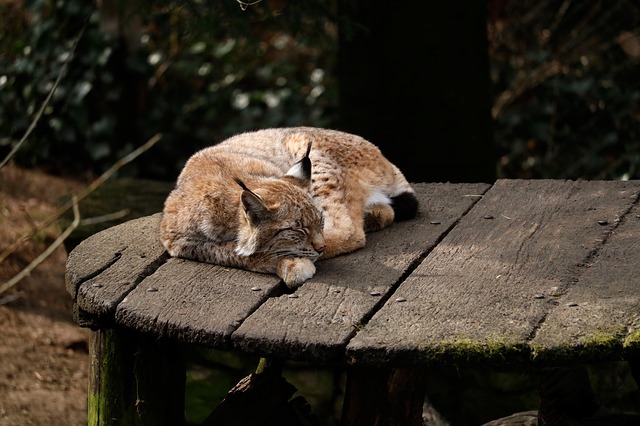
Label: gatto